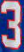
Number: 3